Sitarail

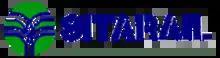
Sitarail logo.

Sitarail is a private company that has the concession to operate railway lines formerly operated by national governments in West and Central Africa. Countries include: